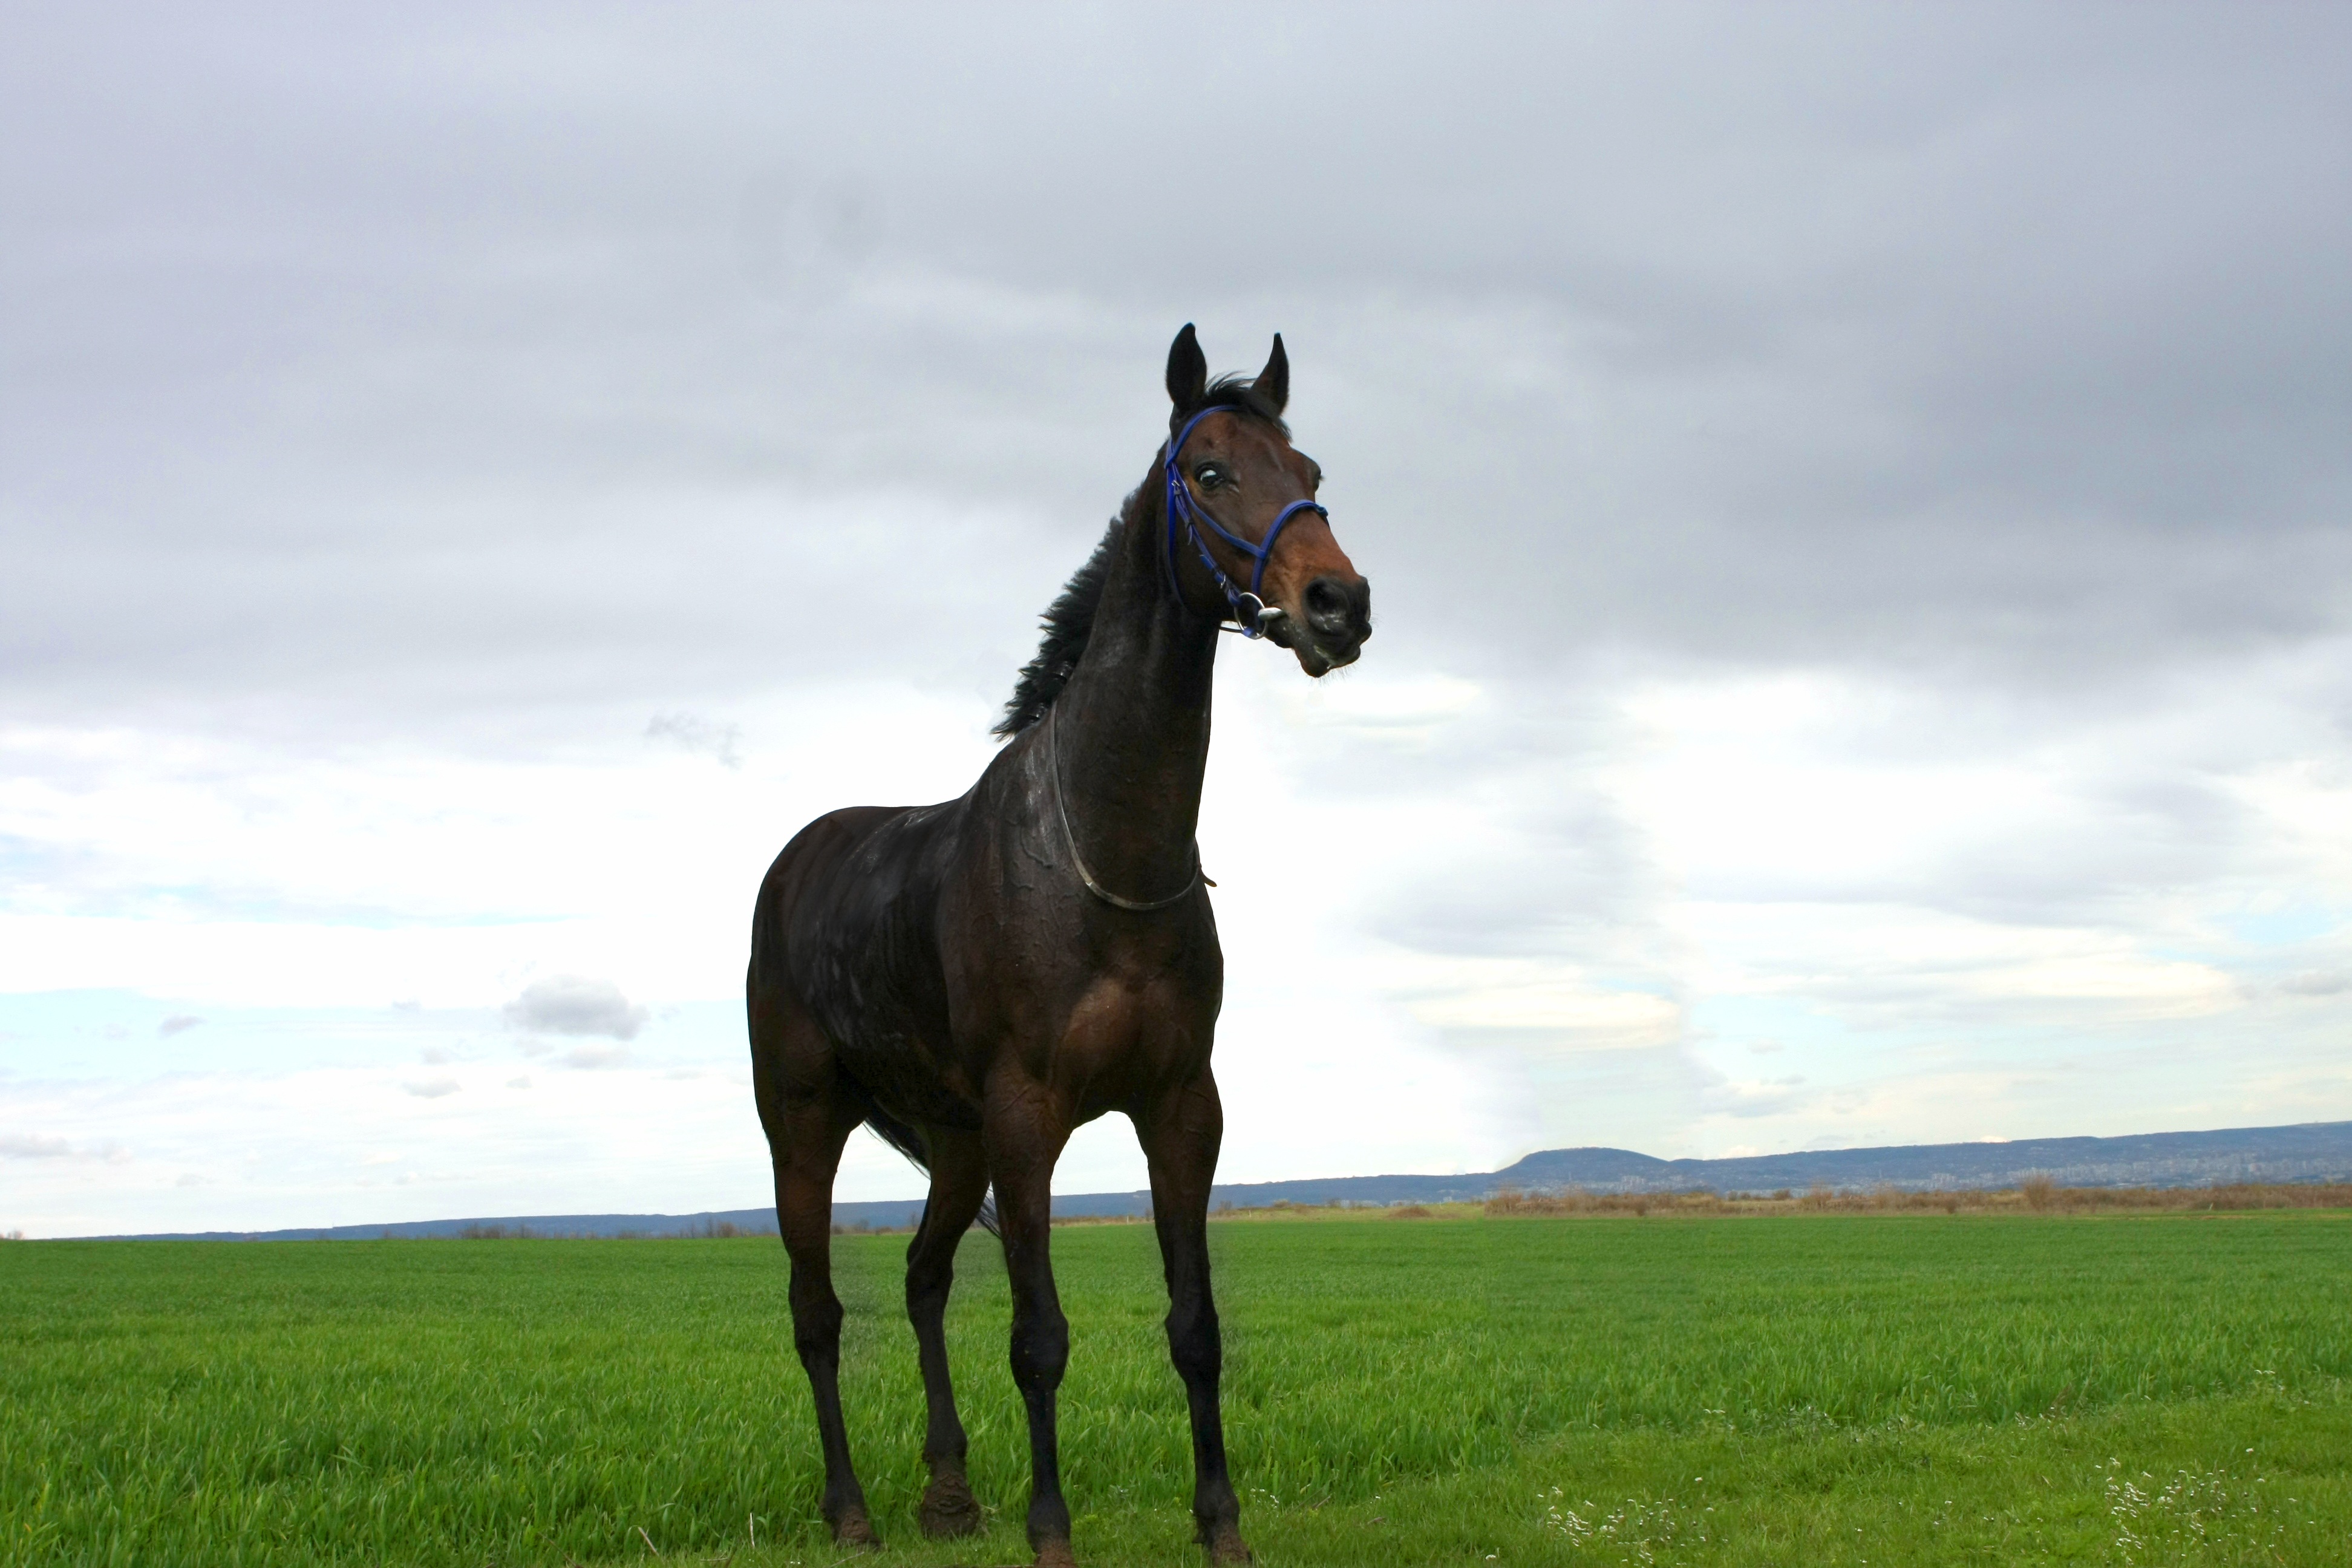
nature, meadow, prairie, animal, pasture, grazing, horse, mammal, stallion, mane, plain, grassland, mare, foal, equestrianism, pack animal, black horse, horse like mammal, mustang horse